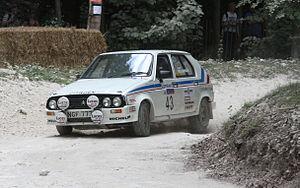
La Citroën Visa est une automobile à cinq portes du constructeur automobile français Citroën produite de 1978 à 1988, qui succède à la Citroën Ami 8. Elle précède à la fois la Citroën AX mais également la Citroën ZX, du fait de son positionnement supérieur dans la gamme, comprenant également une longueur comprise entre les deux. La nouvelle petite Citroën est fondée sur la plate-forme de la Peugeot 104. Celle-ci ainsi que la Renault 5 sont les concurrentes françaises de la Visa. Les premières études de la Visa, stoppées par Peugeot, donneront parallèlement naissance à l'Oltcit fabriquée en Roumanie. Elle sera importée en France sous le nom de Citroën Axel.
La Course de côte Ampus - Draguignan appelée familièrement par les Dracénois la "côte d'Ampus" était une compétition automobile organisée par l'Automobile Club du Var durant trois jours au mois d'avril et empruntant la route départementale n°49 sur environ sept kilomètres. Elle était ouverte à des véhicules de tourisme, de production, des prototypes, des monoplaces... mais aussi à des motocyclettes, des side-cars, et même à des vélos, à ses débuts.